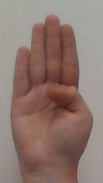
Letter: kaaf